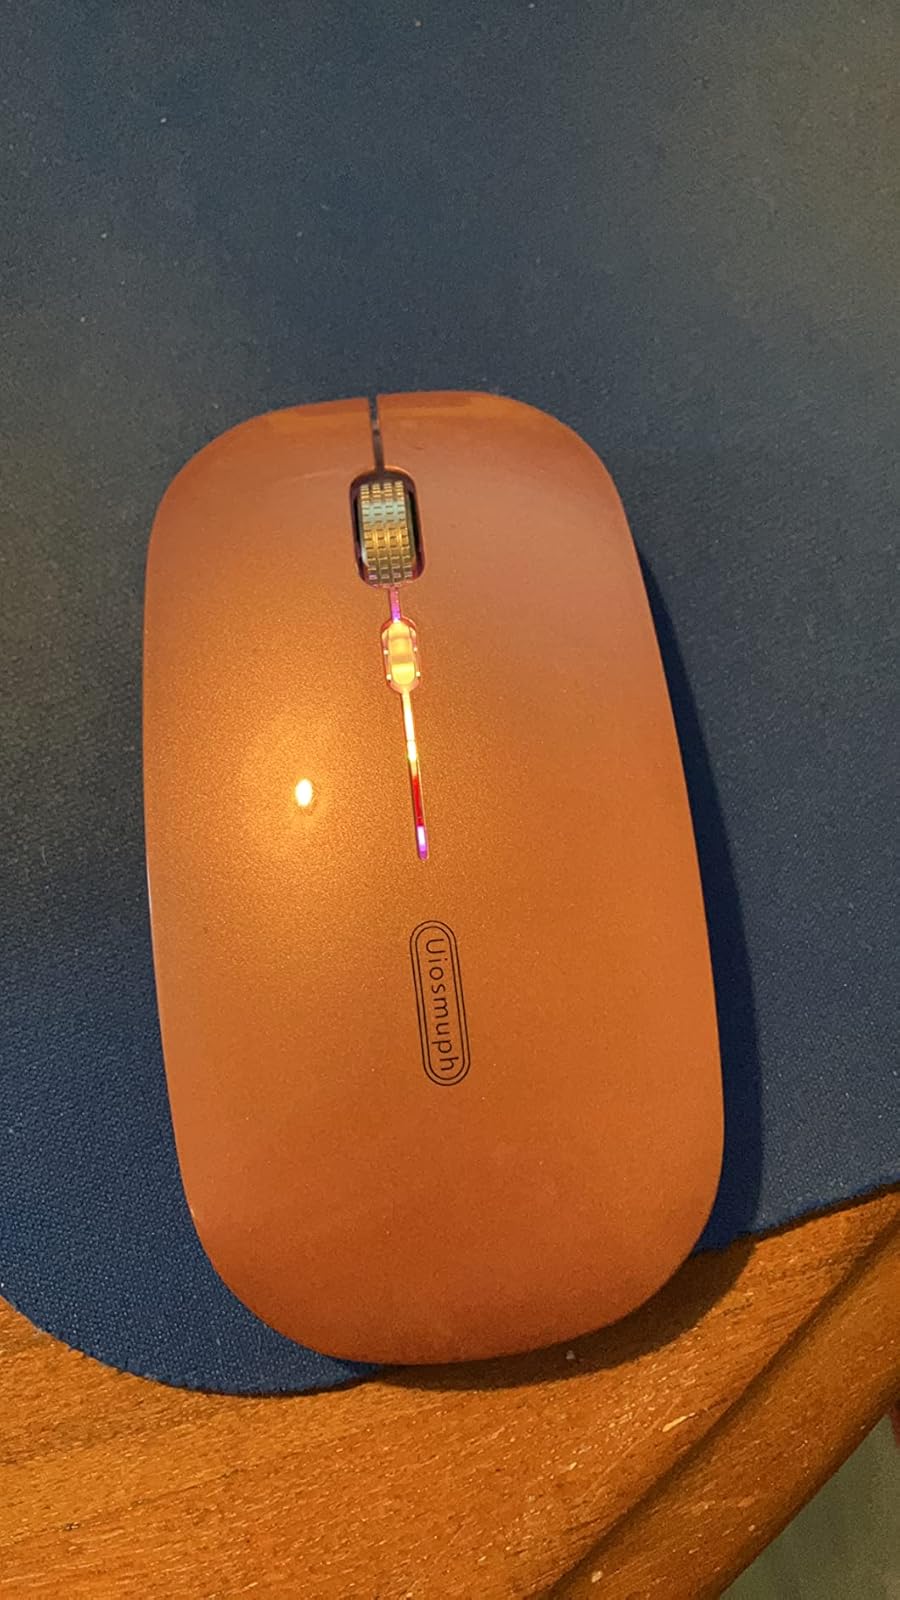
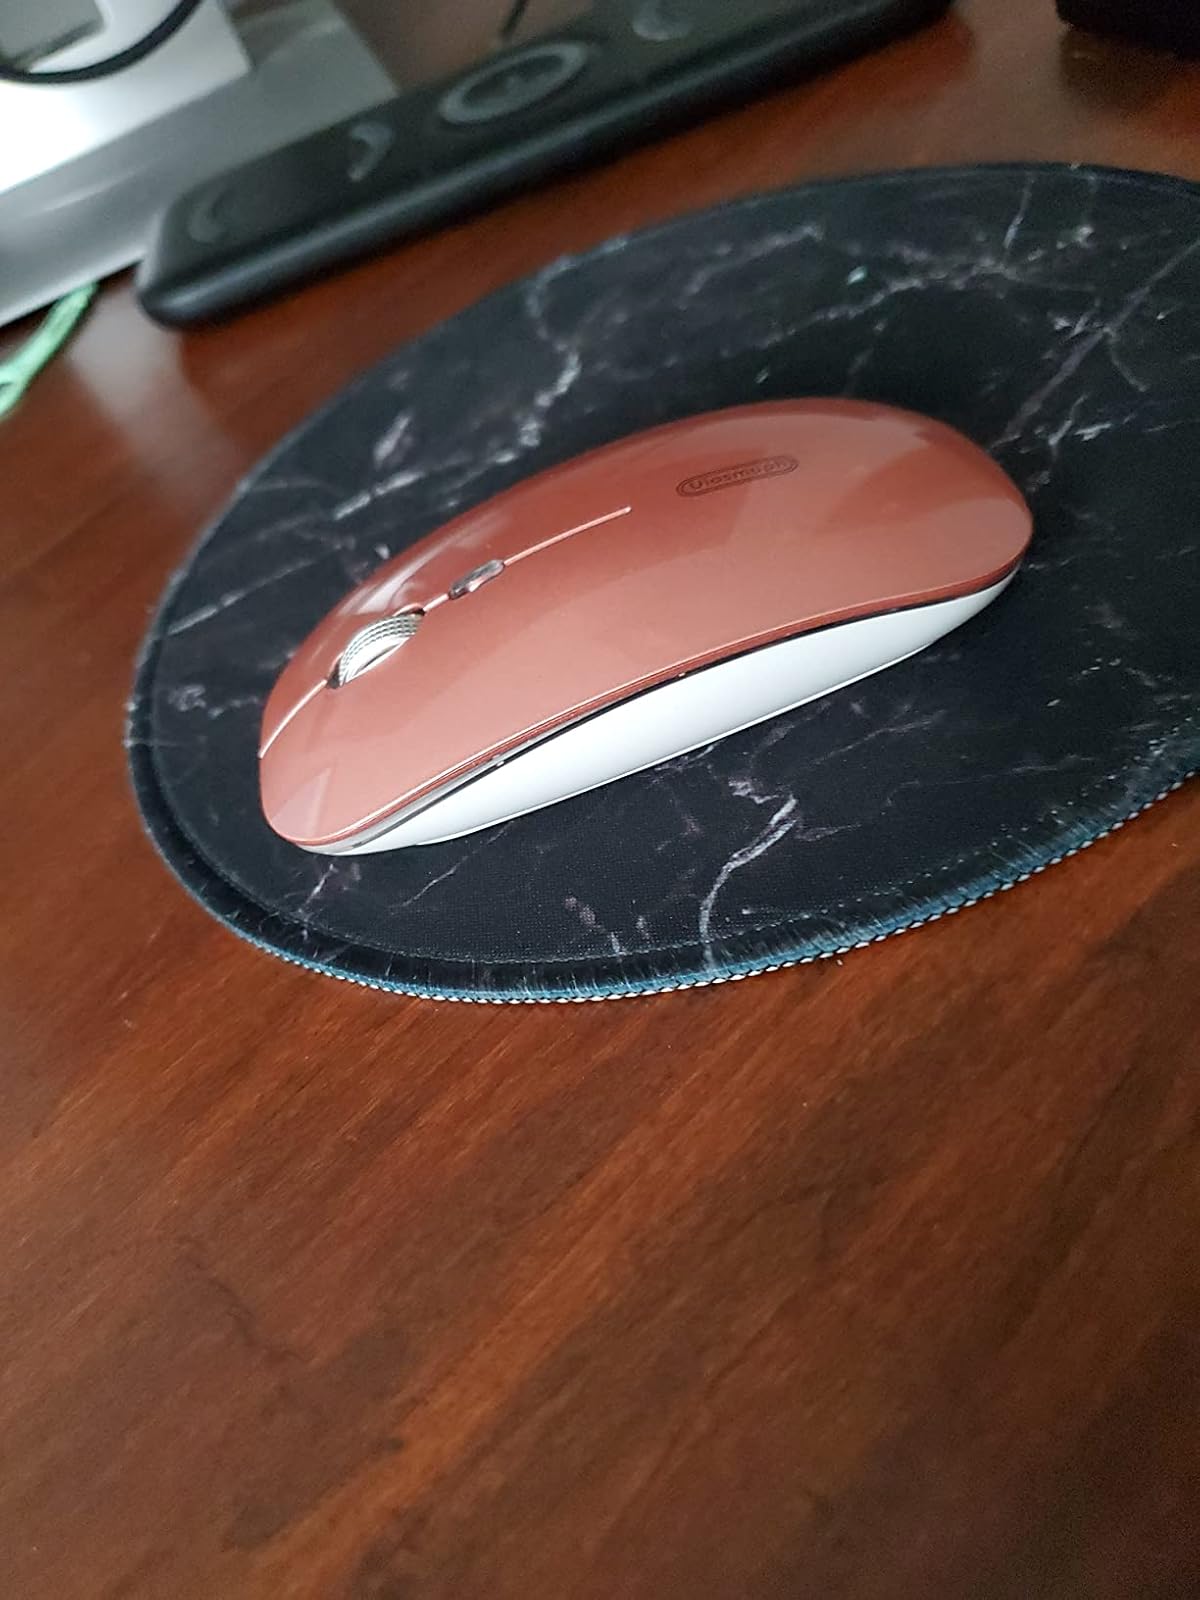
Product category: mouse
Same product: yes